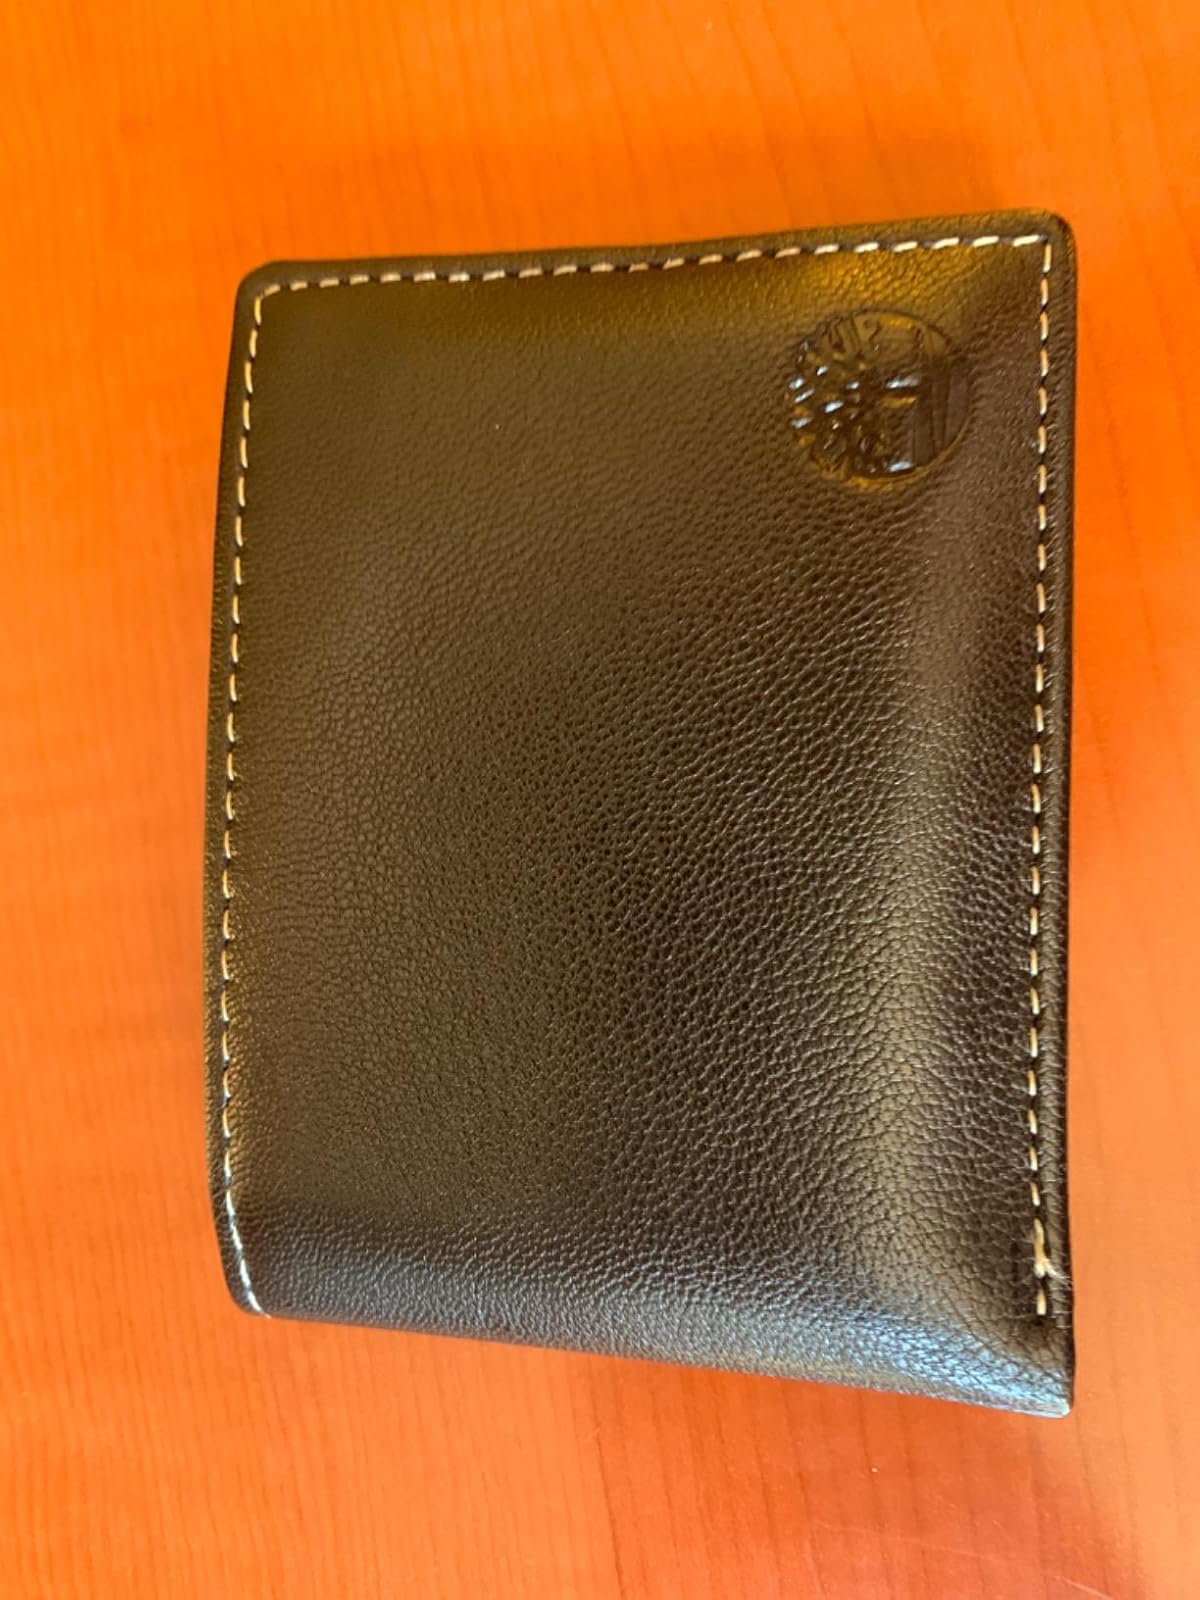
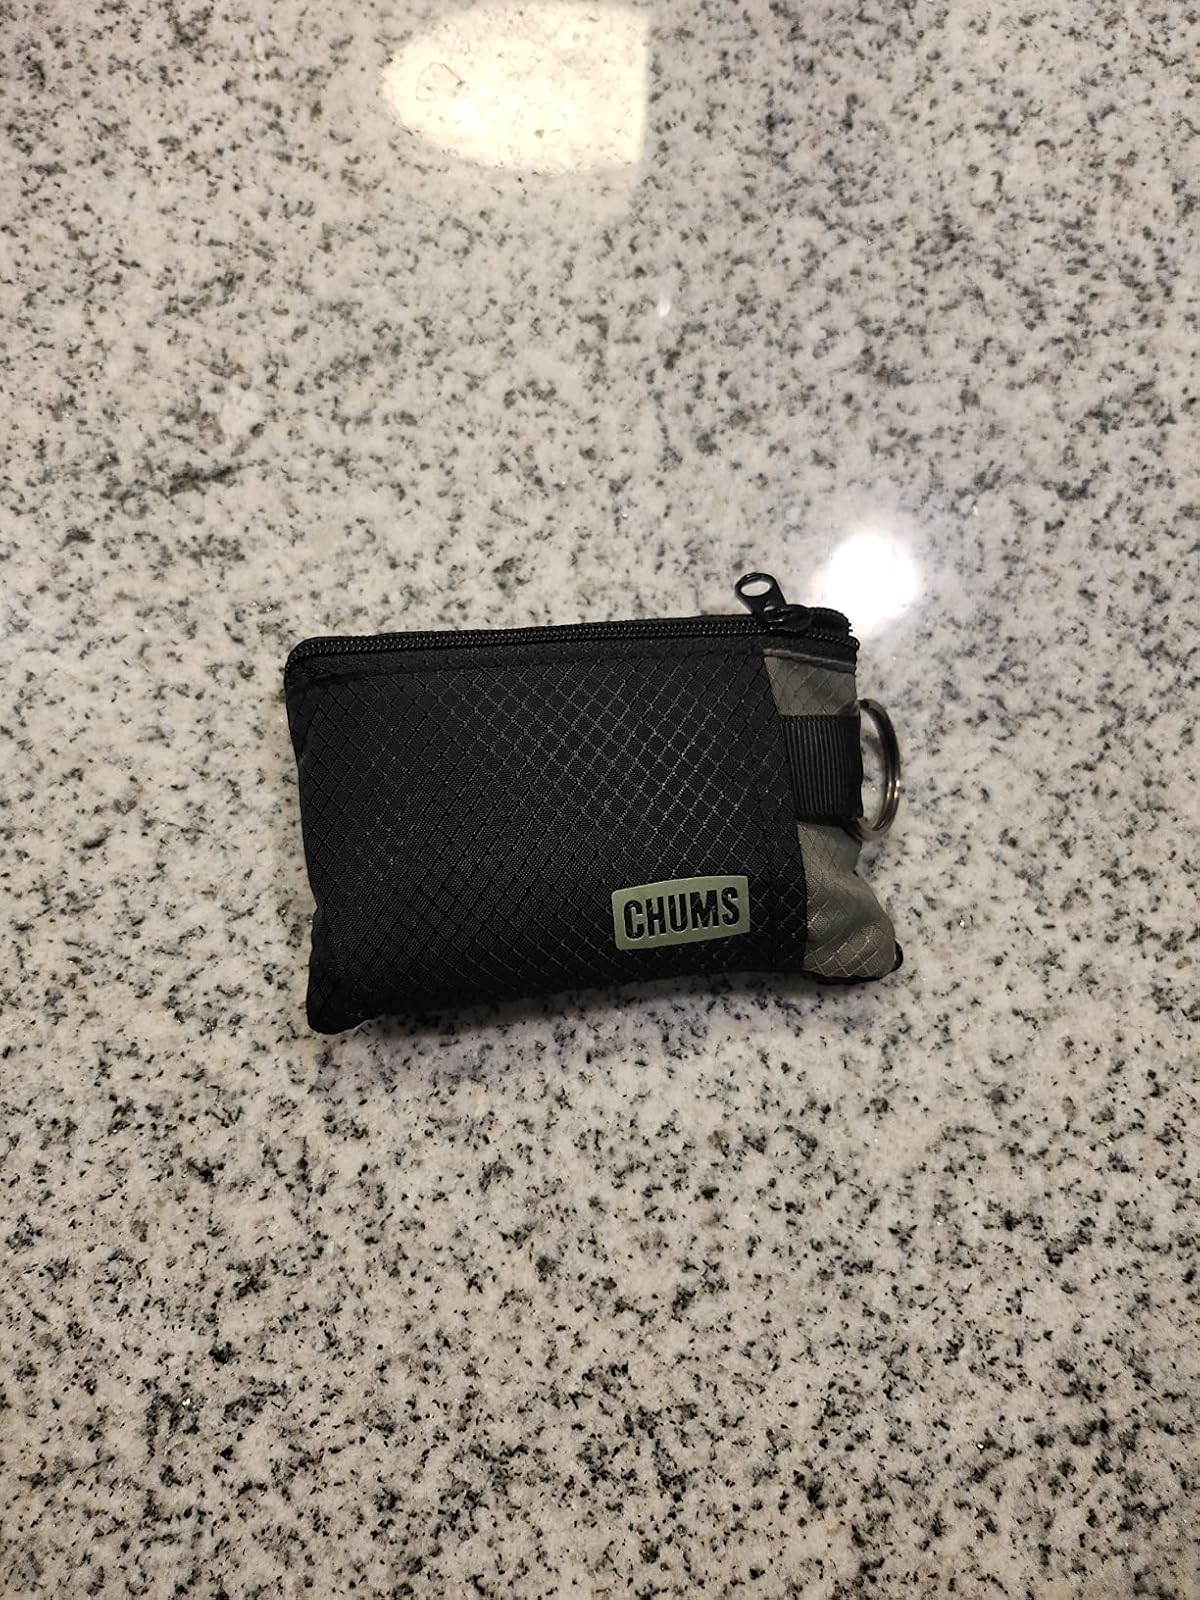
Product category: accessories_wallet
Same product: no